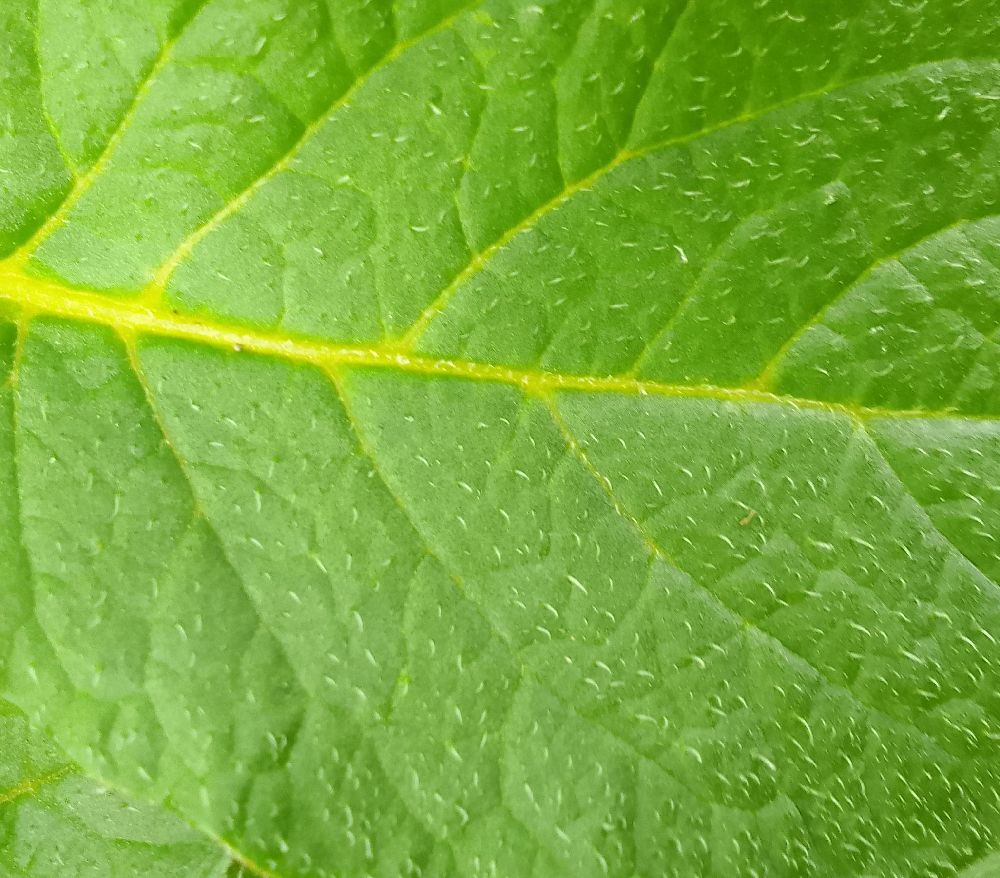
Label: Healthy